Murder of Mary Silvani

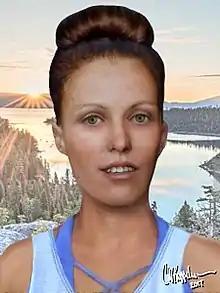
A reconstruction of Silvani by Carl Koppelman, approximating her appearance at the time she died.

At her autopsy, a vaccination scar was located on her left arm, and another on her abdomen, possibly from a Caesarean section. In addition, one of her toenails had a large bruise underneath. The woman had hazel eyes, was around in height, weighed , and had brown hair tied back in a bun.